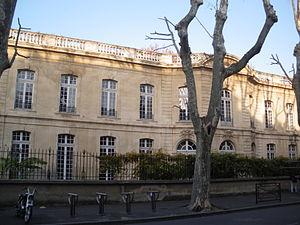
Hotel Caumont, Avignon
François II Franque est un architecte français né à Avignon le 7 février 1710 et mort à Paris le 28 octobre 1793. Issu d'une dynastie d'architectes provençaux, il s'établit à Paris après 1748. Il eut une importante clientèle et construisit dans toute la France.
La collection Lambert est un ensemble d'œuvres d'art contemporain réuni par le galeriste parisien Yvon Lambert depuis les années 1960. Elle est installée à Avignon dans l'hôtel de Caumont, qui est un musée ouvert au public depuis 2000.